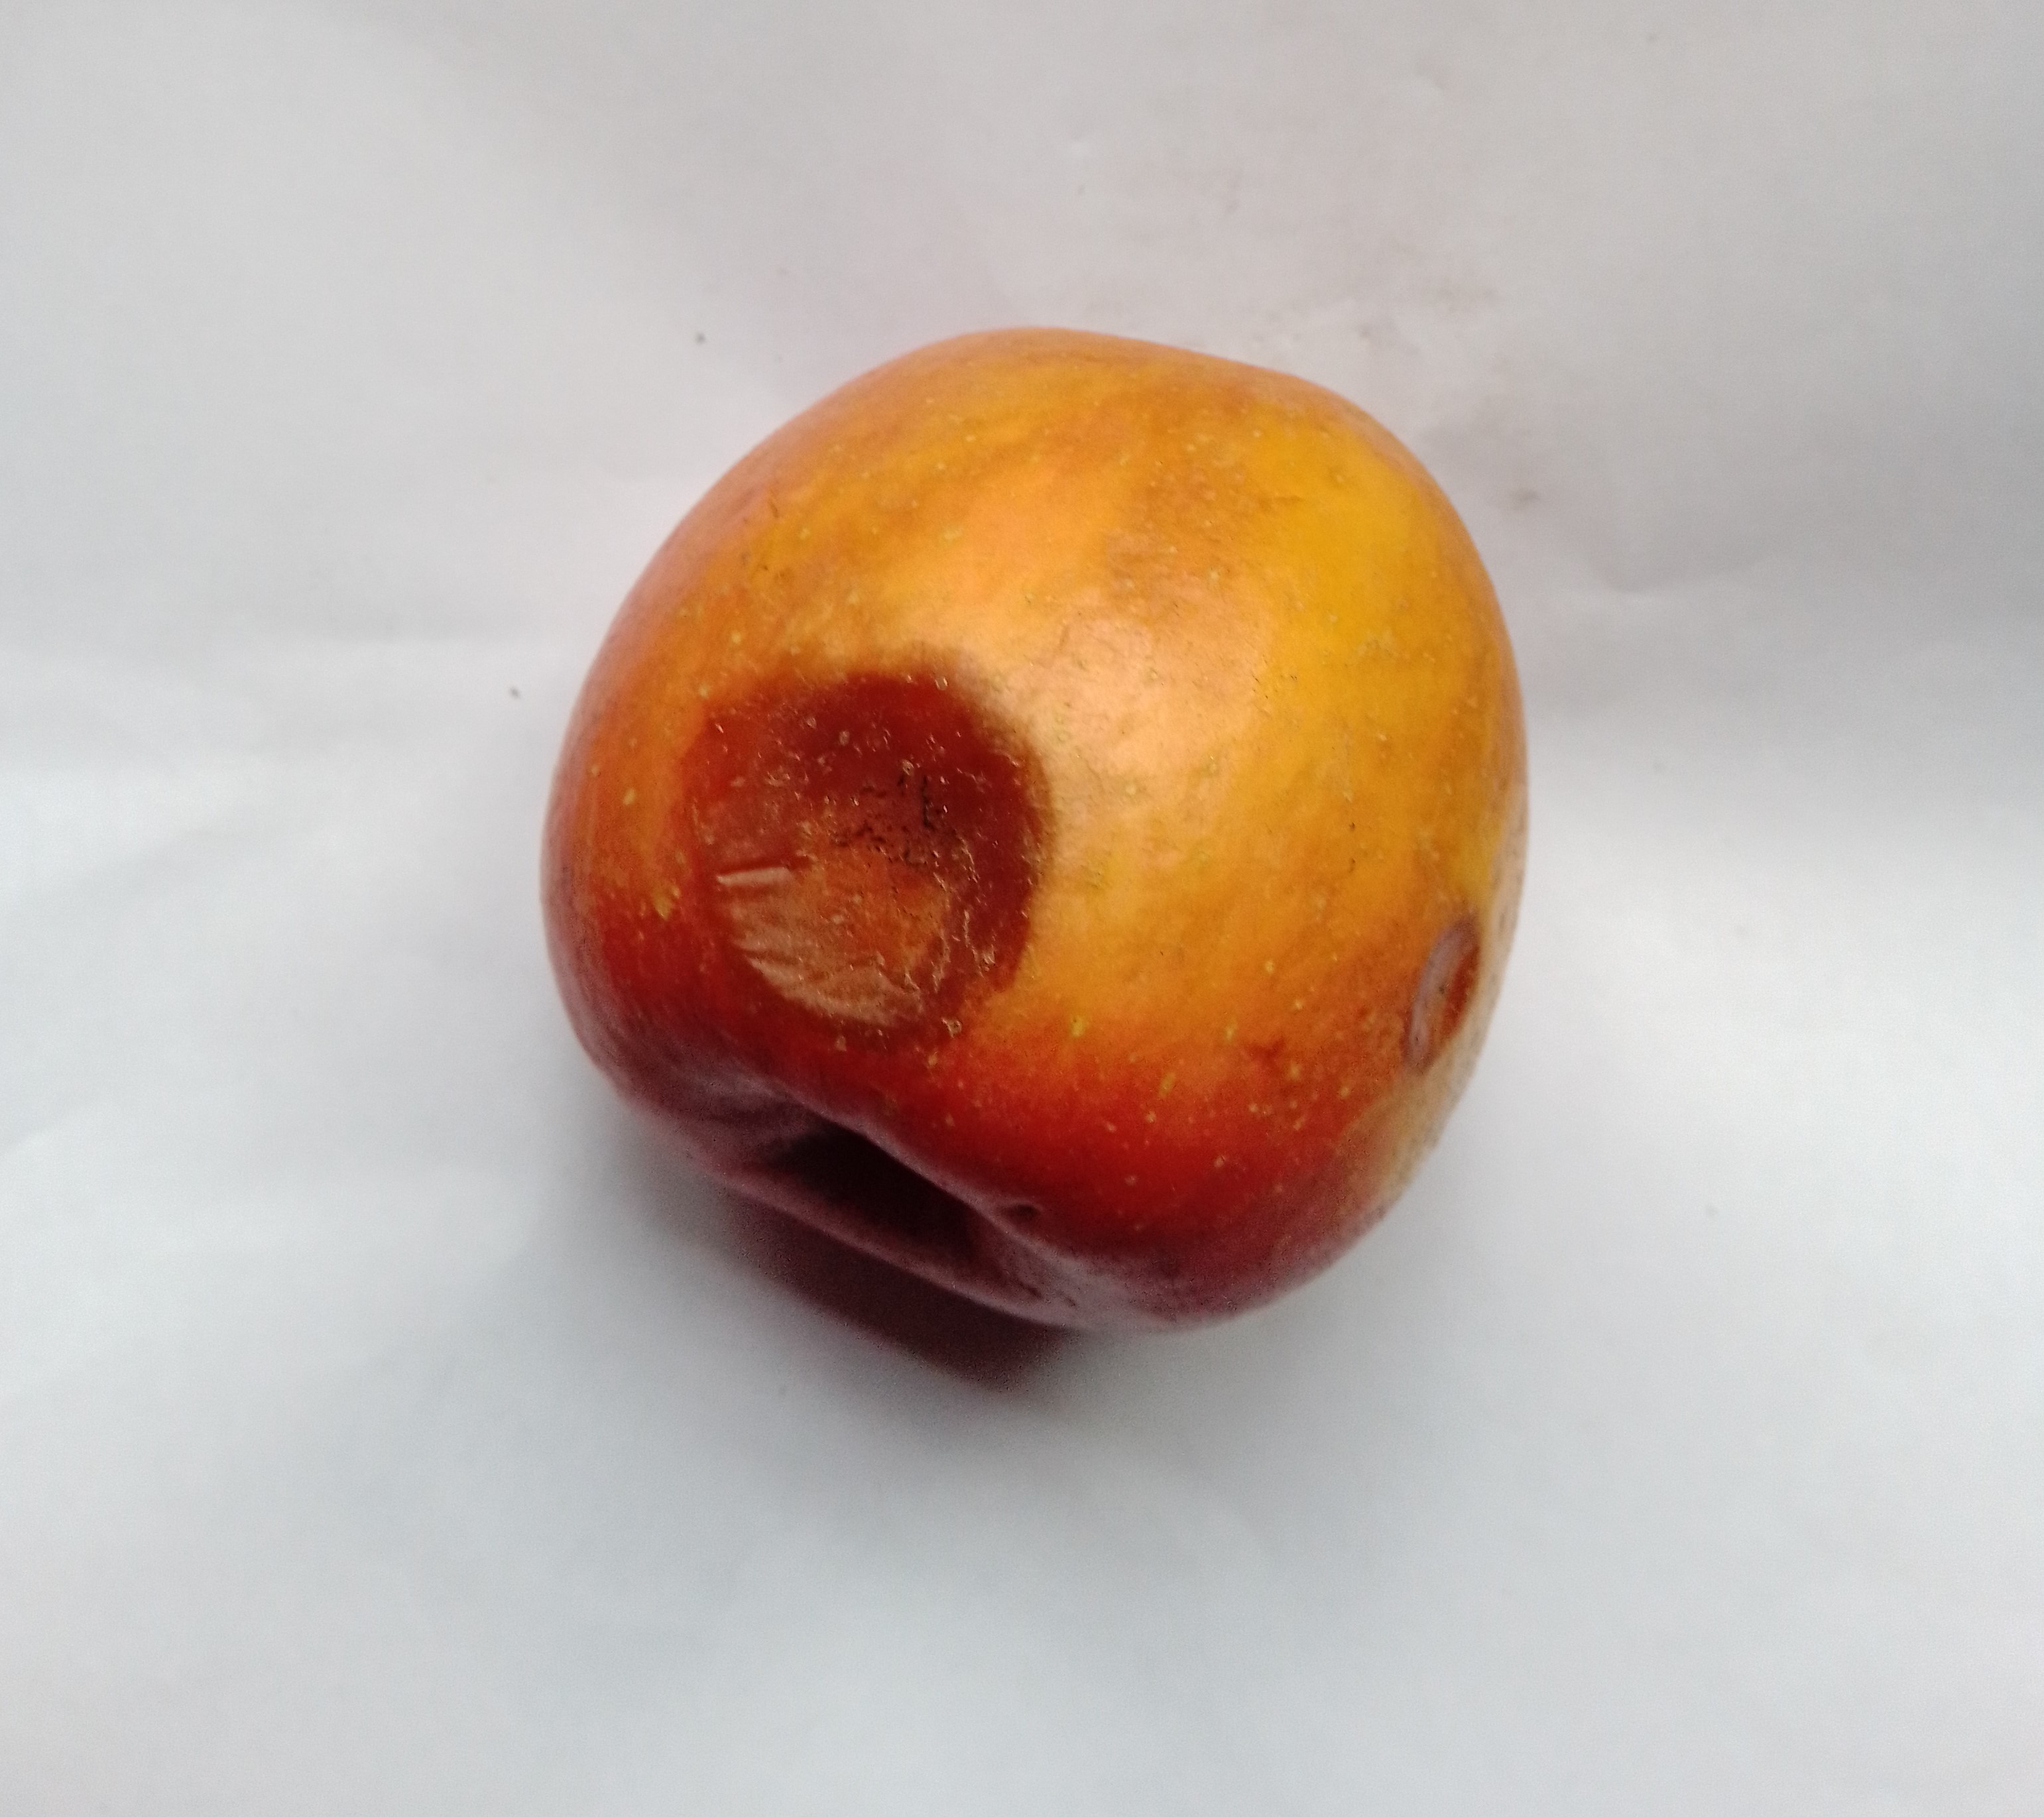
Fruit: apple
Condition: rotten